Sidney-class ferry

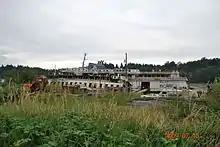
"Queen of Sidney" sitting on the Fraser River in 2009

Design of the two roll-on/roll-off ferries, "Queen of Sidney" and "Queen of Tsawwassen", was based on a ferry that was under construction for Black Ball Transport, for international service along the British Columbia and Washington coasts. "Coho"s design was altered by the original naval architect Philip F. Spaulding and his Canadian partner Arthur McLaren to allow the Canadian vessels to accept vehicle loading at both bow and stern. Both ships were long overall and between perpendiculars with a beam of . The ships were powered by 16-cylinder Mirrless twin diesel engines creating turning two screws with a maximum speed of . The ships had different tonnages when built; "Queen of Sidney" was initially measured at and , while "Queen of Tsawwassen" was measured at and . As built, the vessels had a car capacity of 108, however in 1971, additional platforms were added to the car decks increasing capacity to 138.